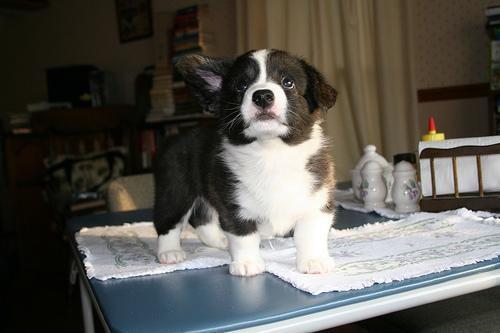
Cardigan